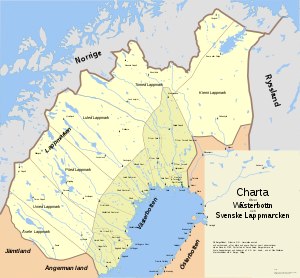
Norrland / Historie / Tidlig moderne tid (1520 – 1789) / Erhvervsliv og økonomisk struktur
Västerbottens län og den svenske lapmark i 1796.
Norrland er den nordligste og arealmæssigt største af Sveriges tre landsdele, og landsdelen består af fem län: Gävleborgs län, Jämtlands län, Västernorrlands län, Västerbottens län og Norrbottens län. Landsdelen er traditionelt blevet defineret som bestående af ni landskaber: Gästrikland, Hälsingland, Härjedalen, Jämtland, Medelpad, Ångermanland, Västerbotten, Norrbotten og Lappland. Norrland har et areal på 242.735 km², hvilket udgør 59,6% af Sveriges areal. Indbyggertallet er 1.175.039, hvilket blot udgør ca. 12% af landets befolkning, hvilket også afspejles i Norrlands lave befolkningstæthed på ca. 4,8 indbyggere pr. km². I Norrland findes to af Sveriges minoritetsgrupper, samer og tornedalingar.